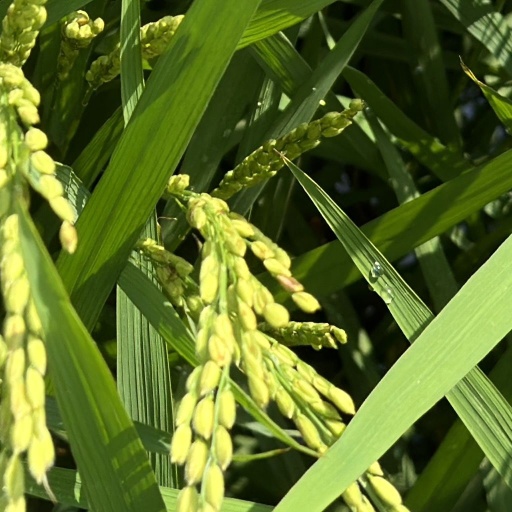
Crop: rice